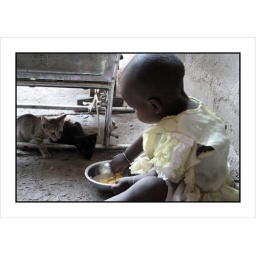
eyrini, eating in our kitchen